Jules Pams

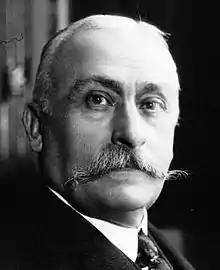
Jules Pams in 1912

Jules Pams (14 August 1852 – 12 May 1930) was a French politician who was a deputy from 1893 to 1904, then a senator from 1904 to 1930.